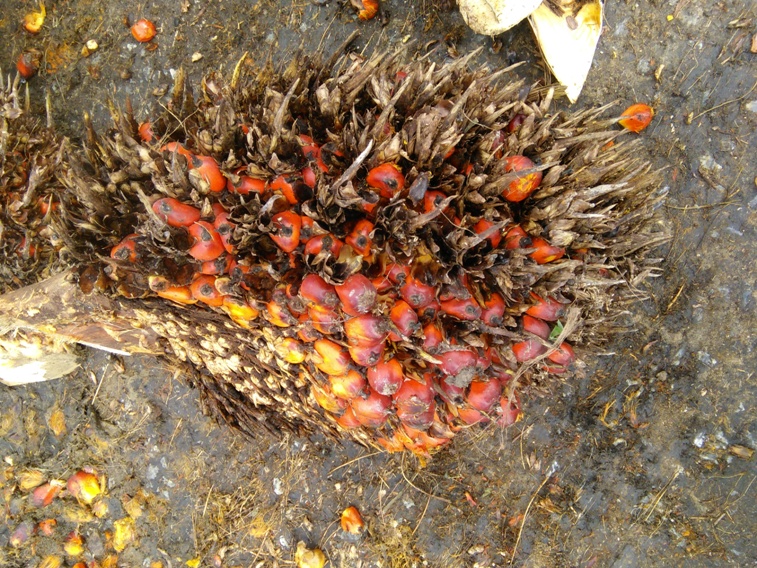
Ripeness: Overripe